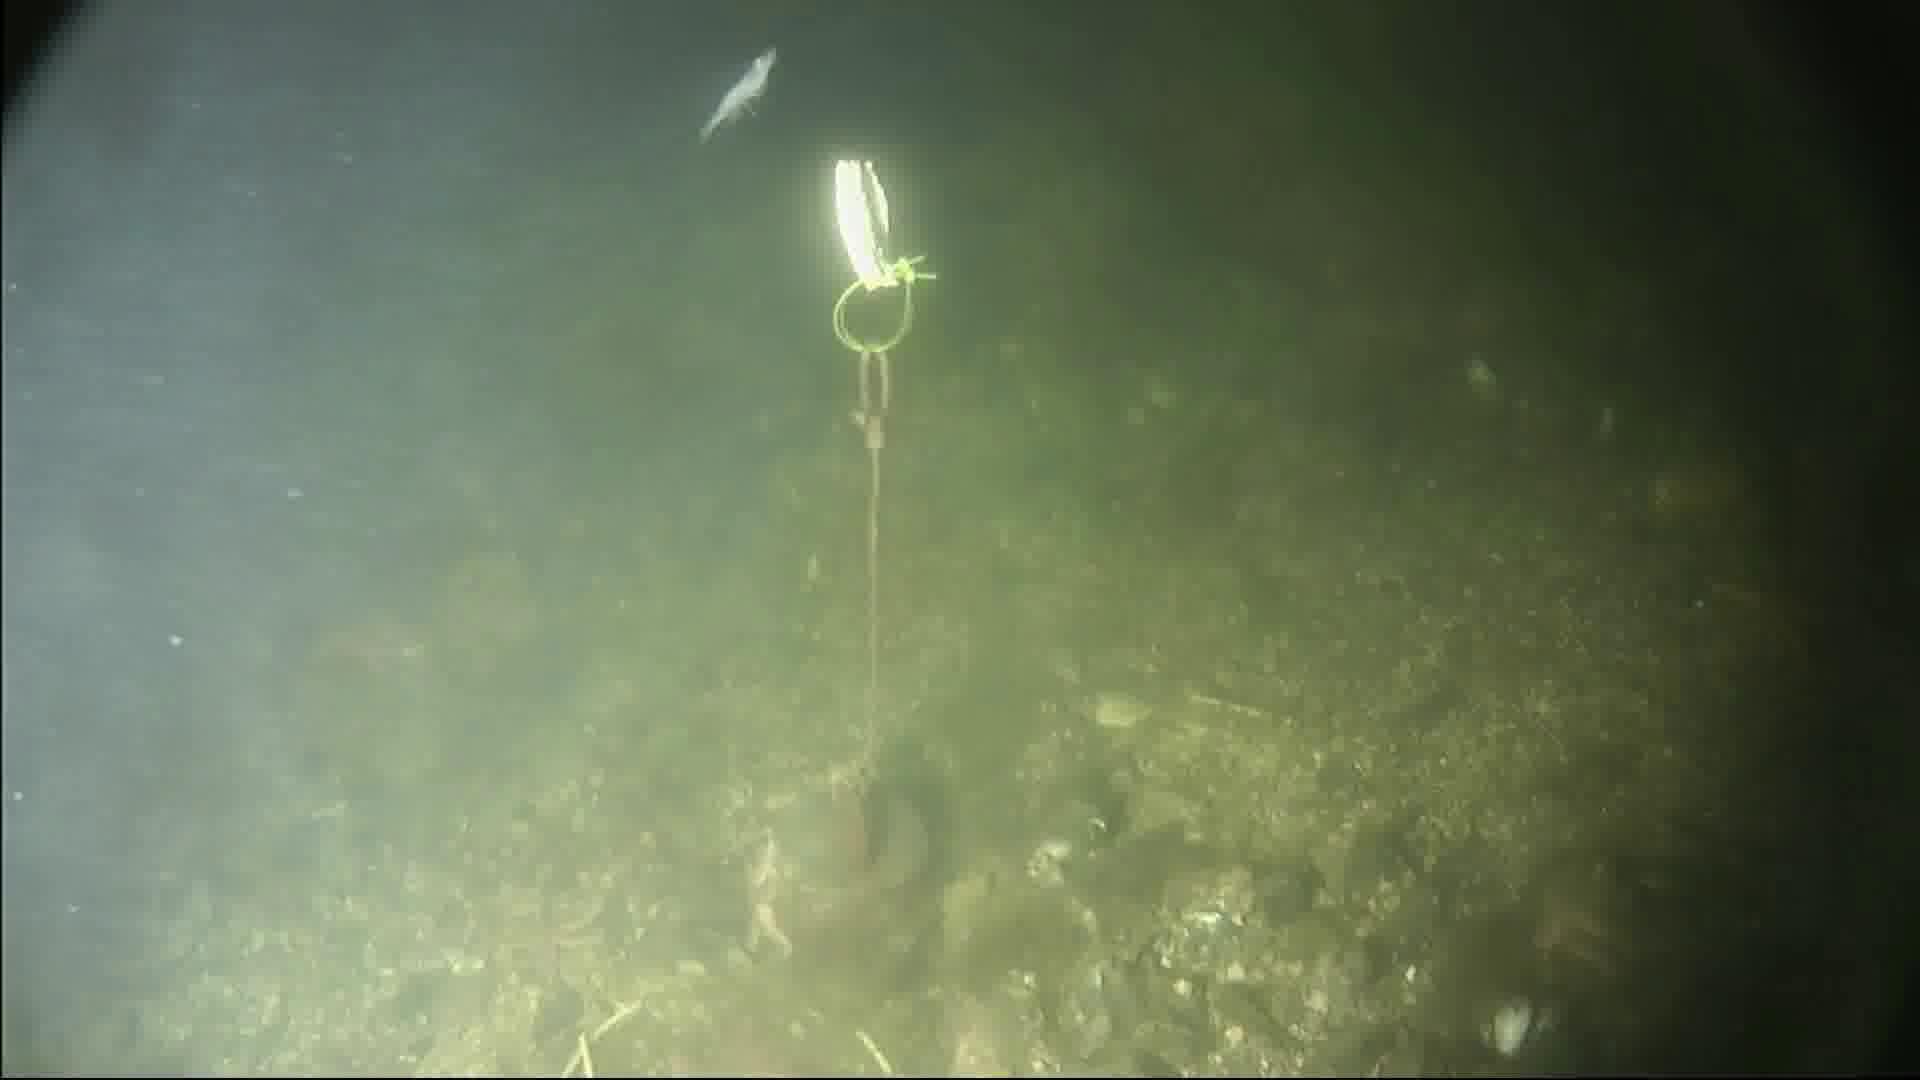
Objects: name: shrimp
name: starfish